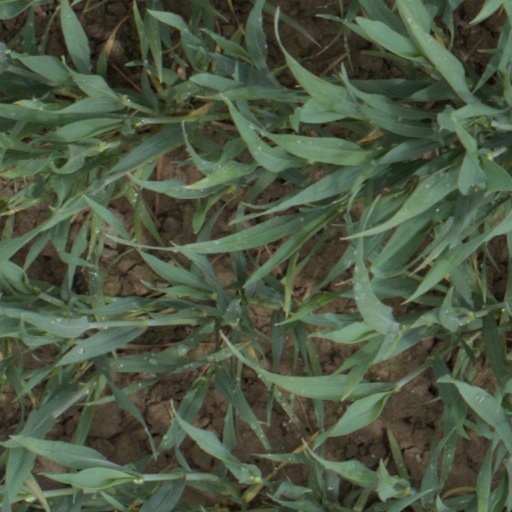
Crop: wheat